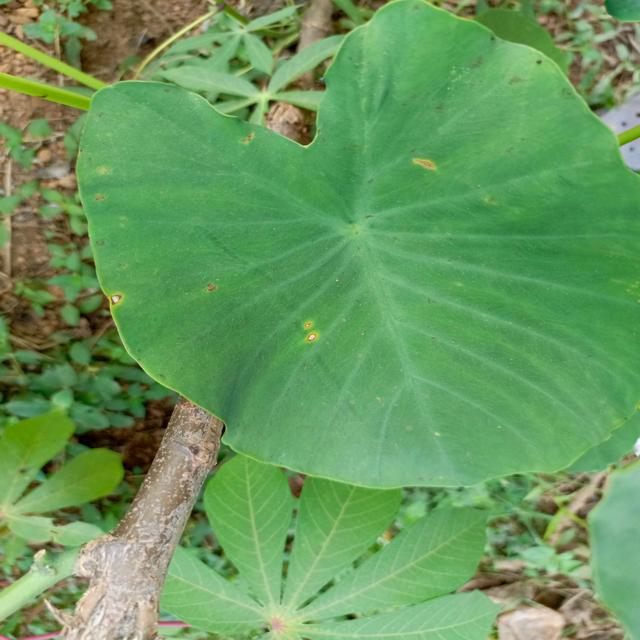
Label: Early_Blight